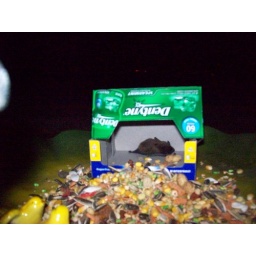
We found a bat at work. I put him in a box and kept him in my office until I got off at 1am.